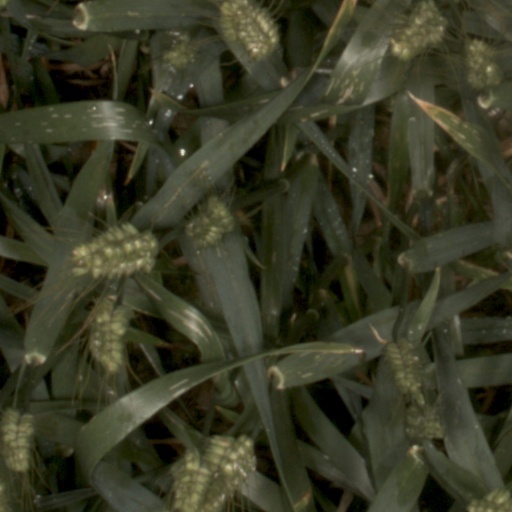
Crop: wheat